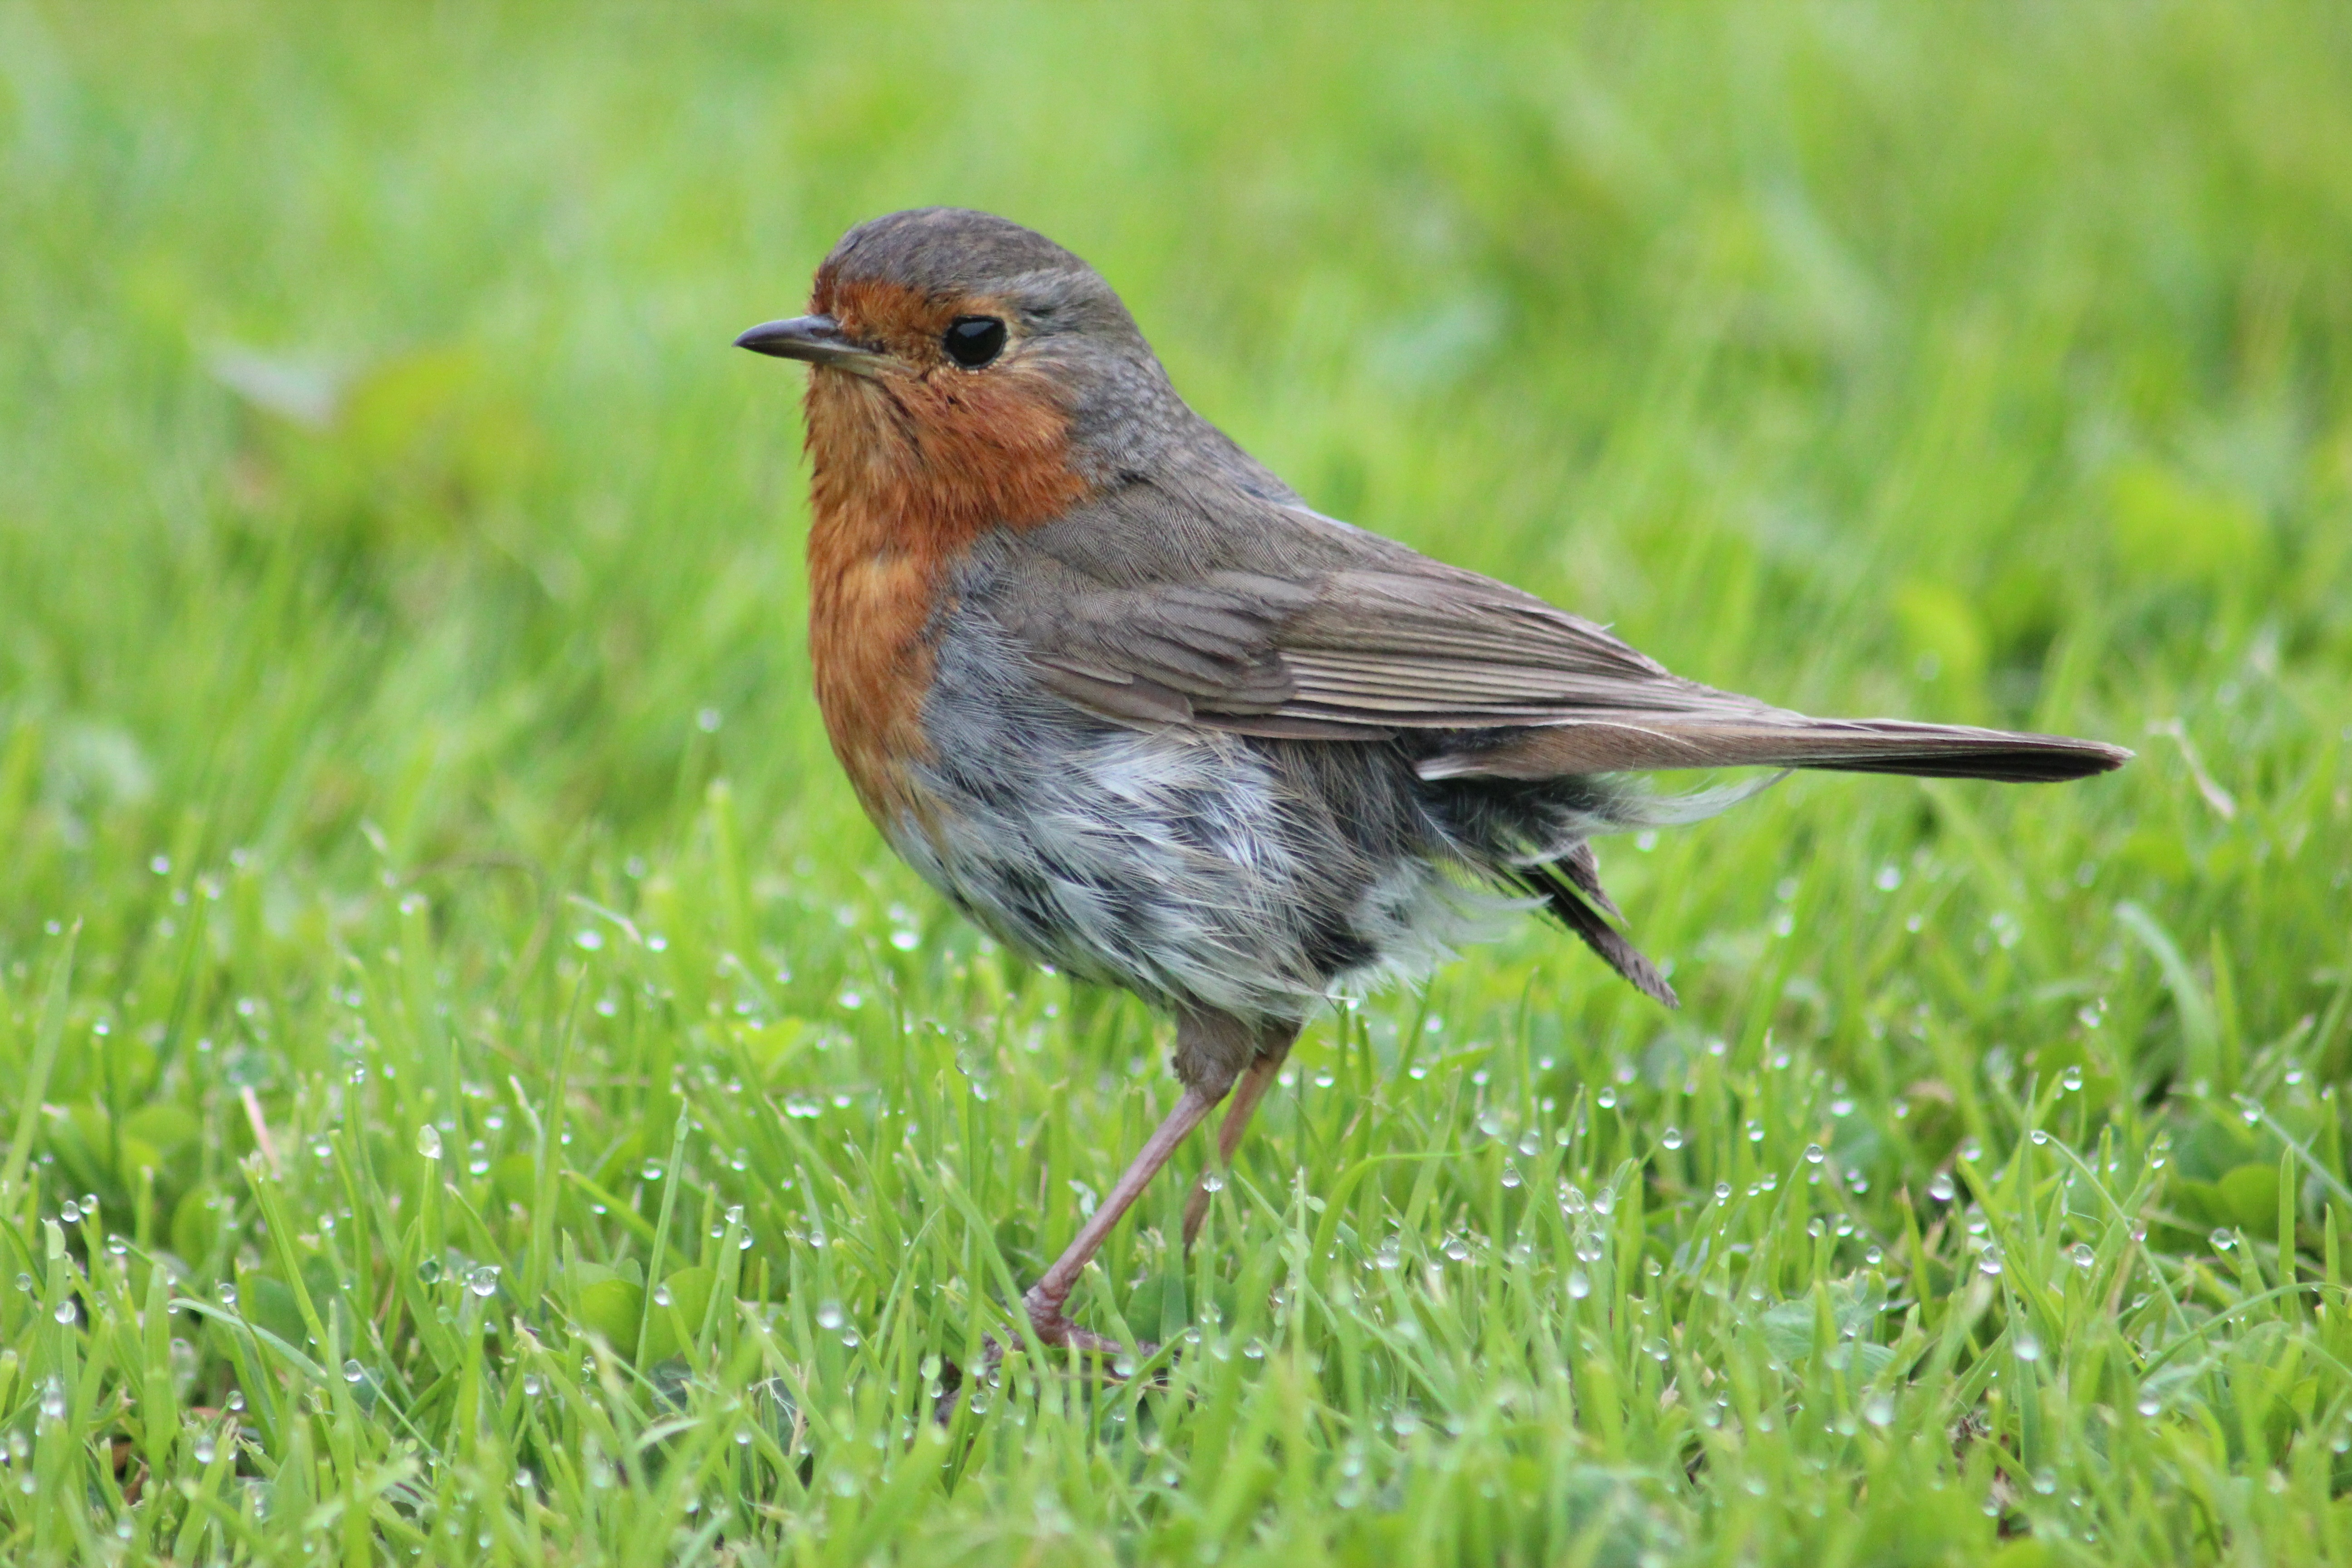
nature, grass, bird, prairie, wildlife, beak, close, robin, fauna, drip, songbird, animals, vertebrate, blackbird, species, wren, lark, old world flycatcher, perching bird, emberizidae, nightingale, ortolan bunting, european robin